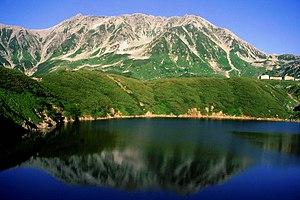
Cet article recense les zones humides du Japon concernées par la convention de Ramsar.